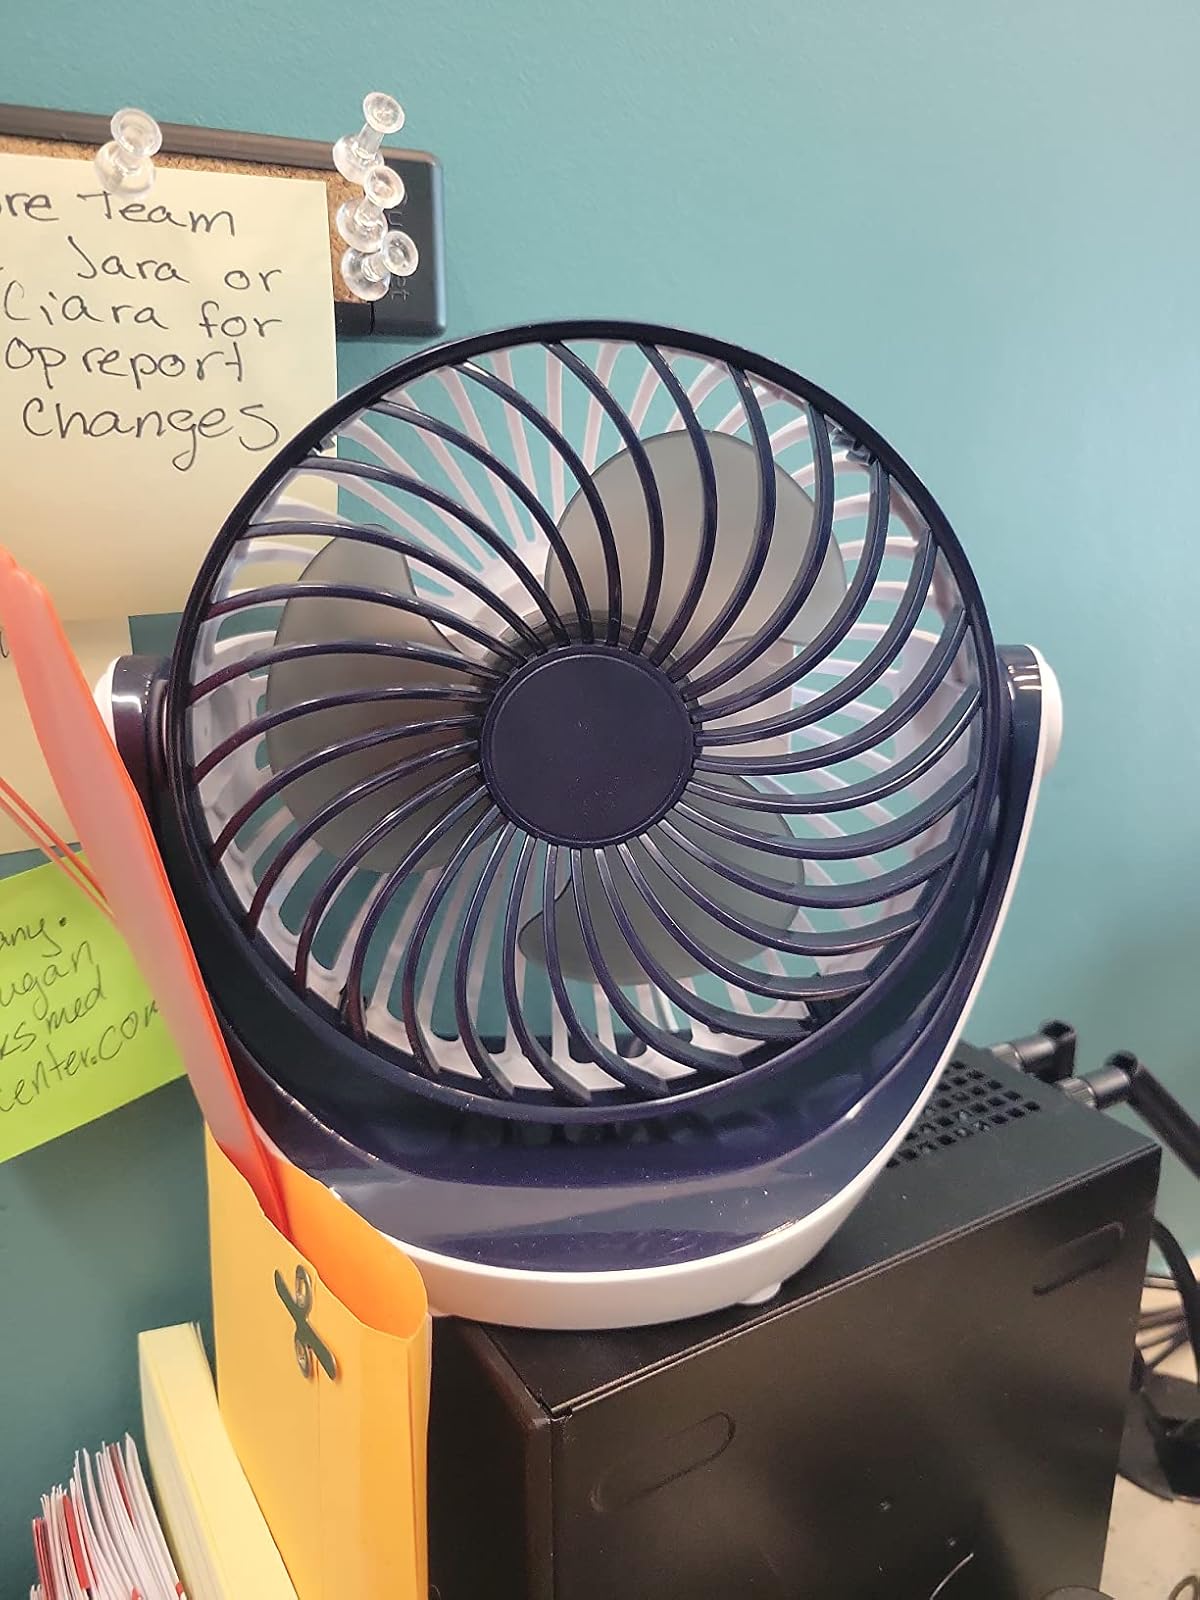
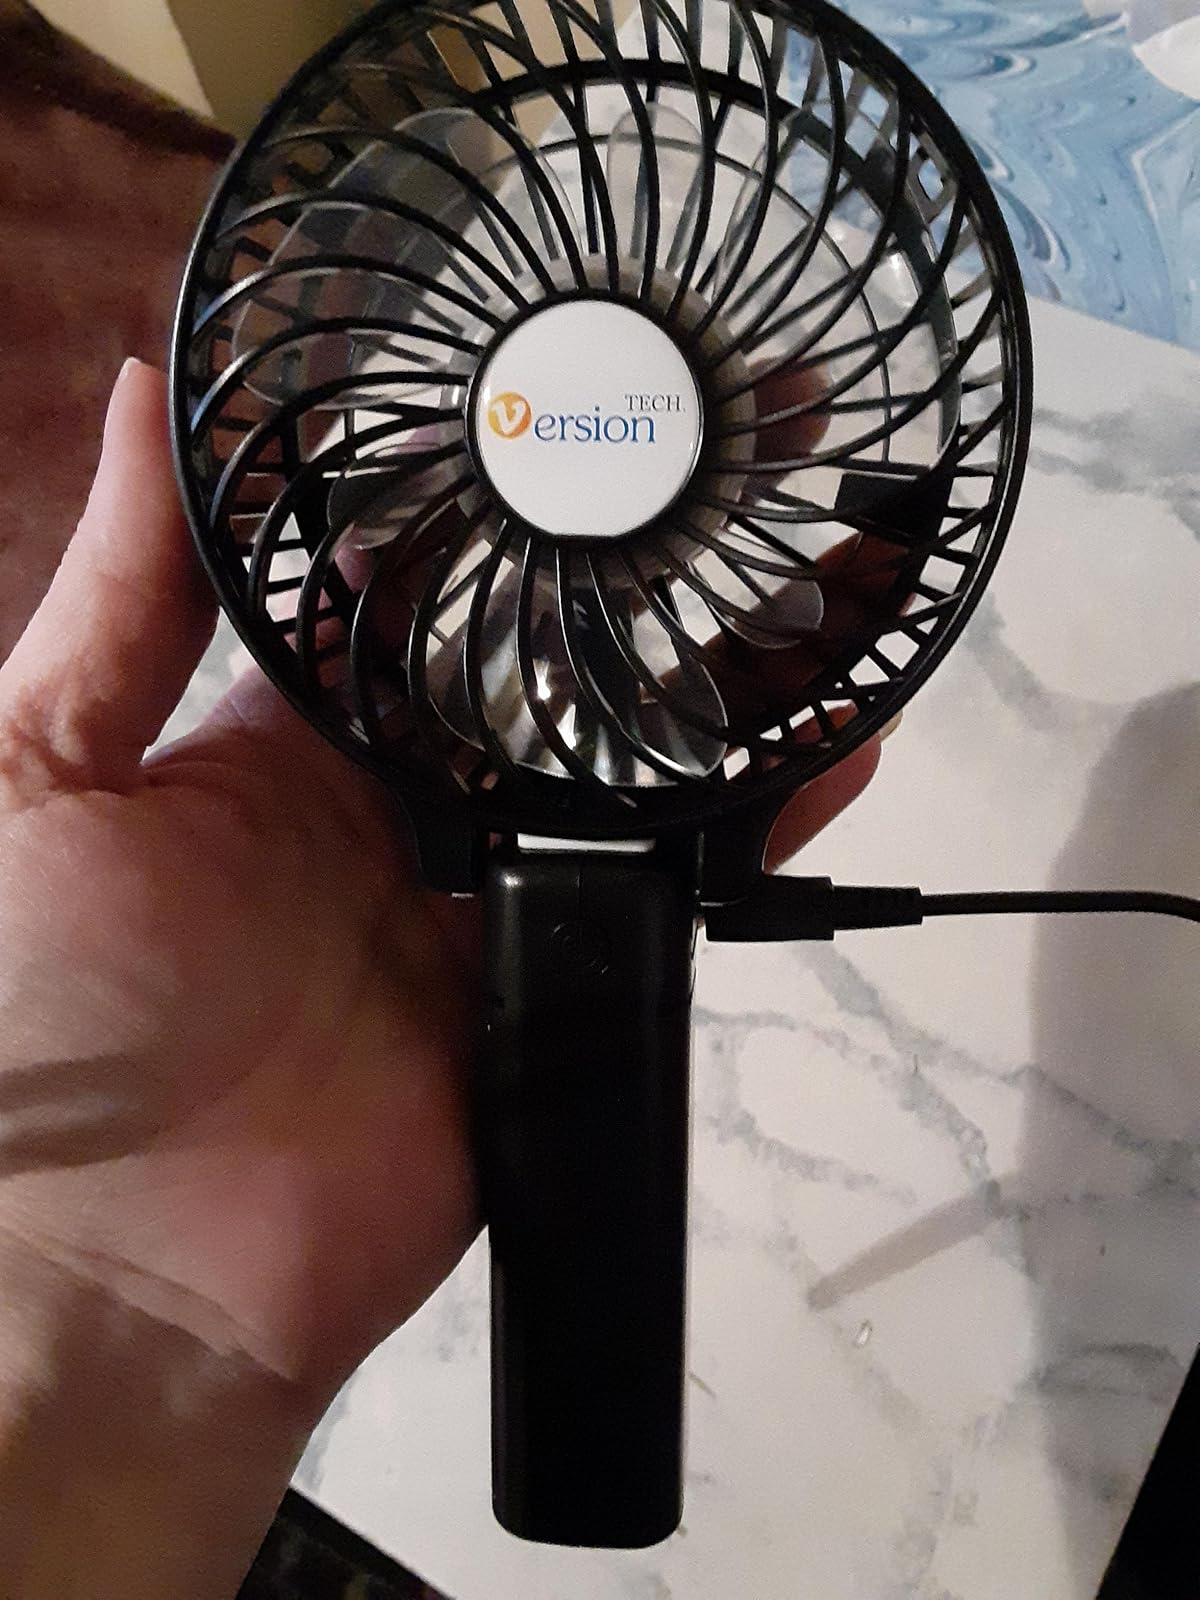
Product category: fan
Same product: no